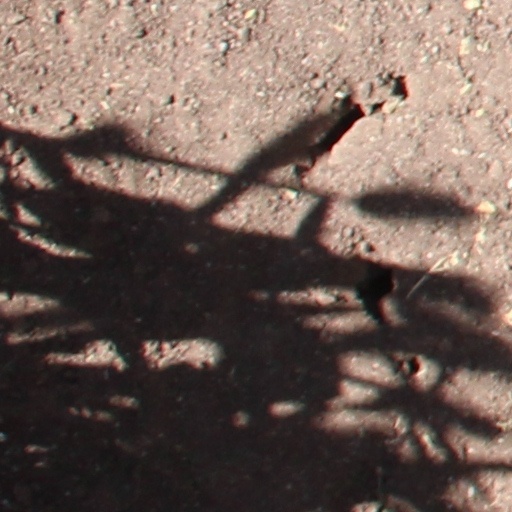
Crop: wheat